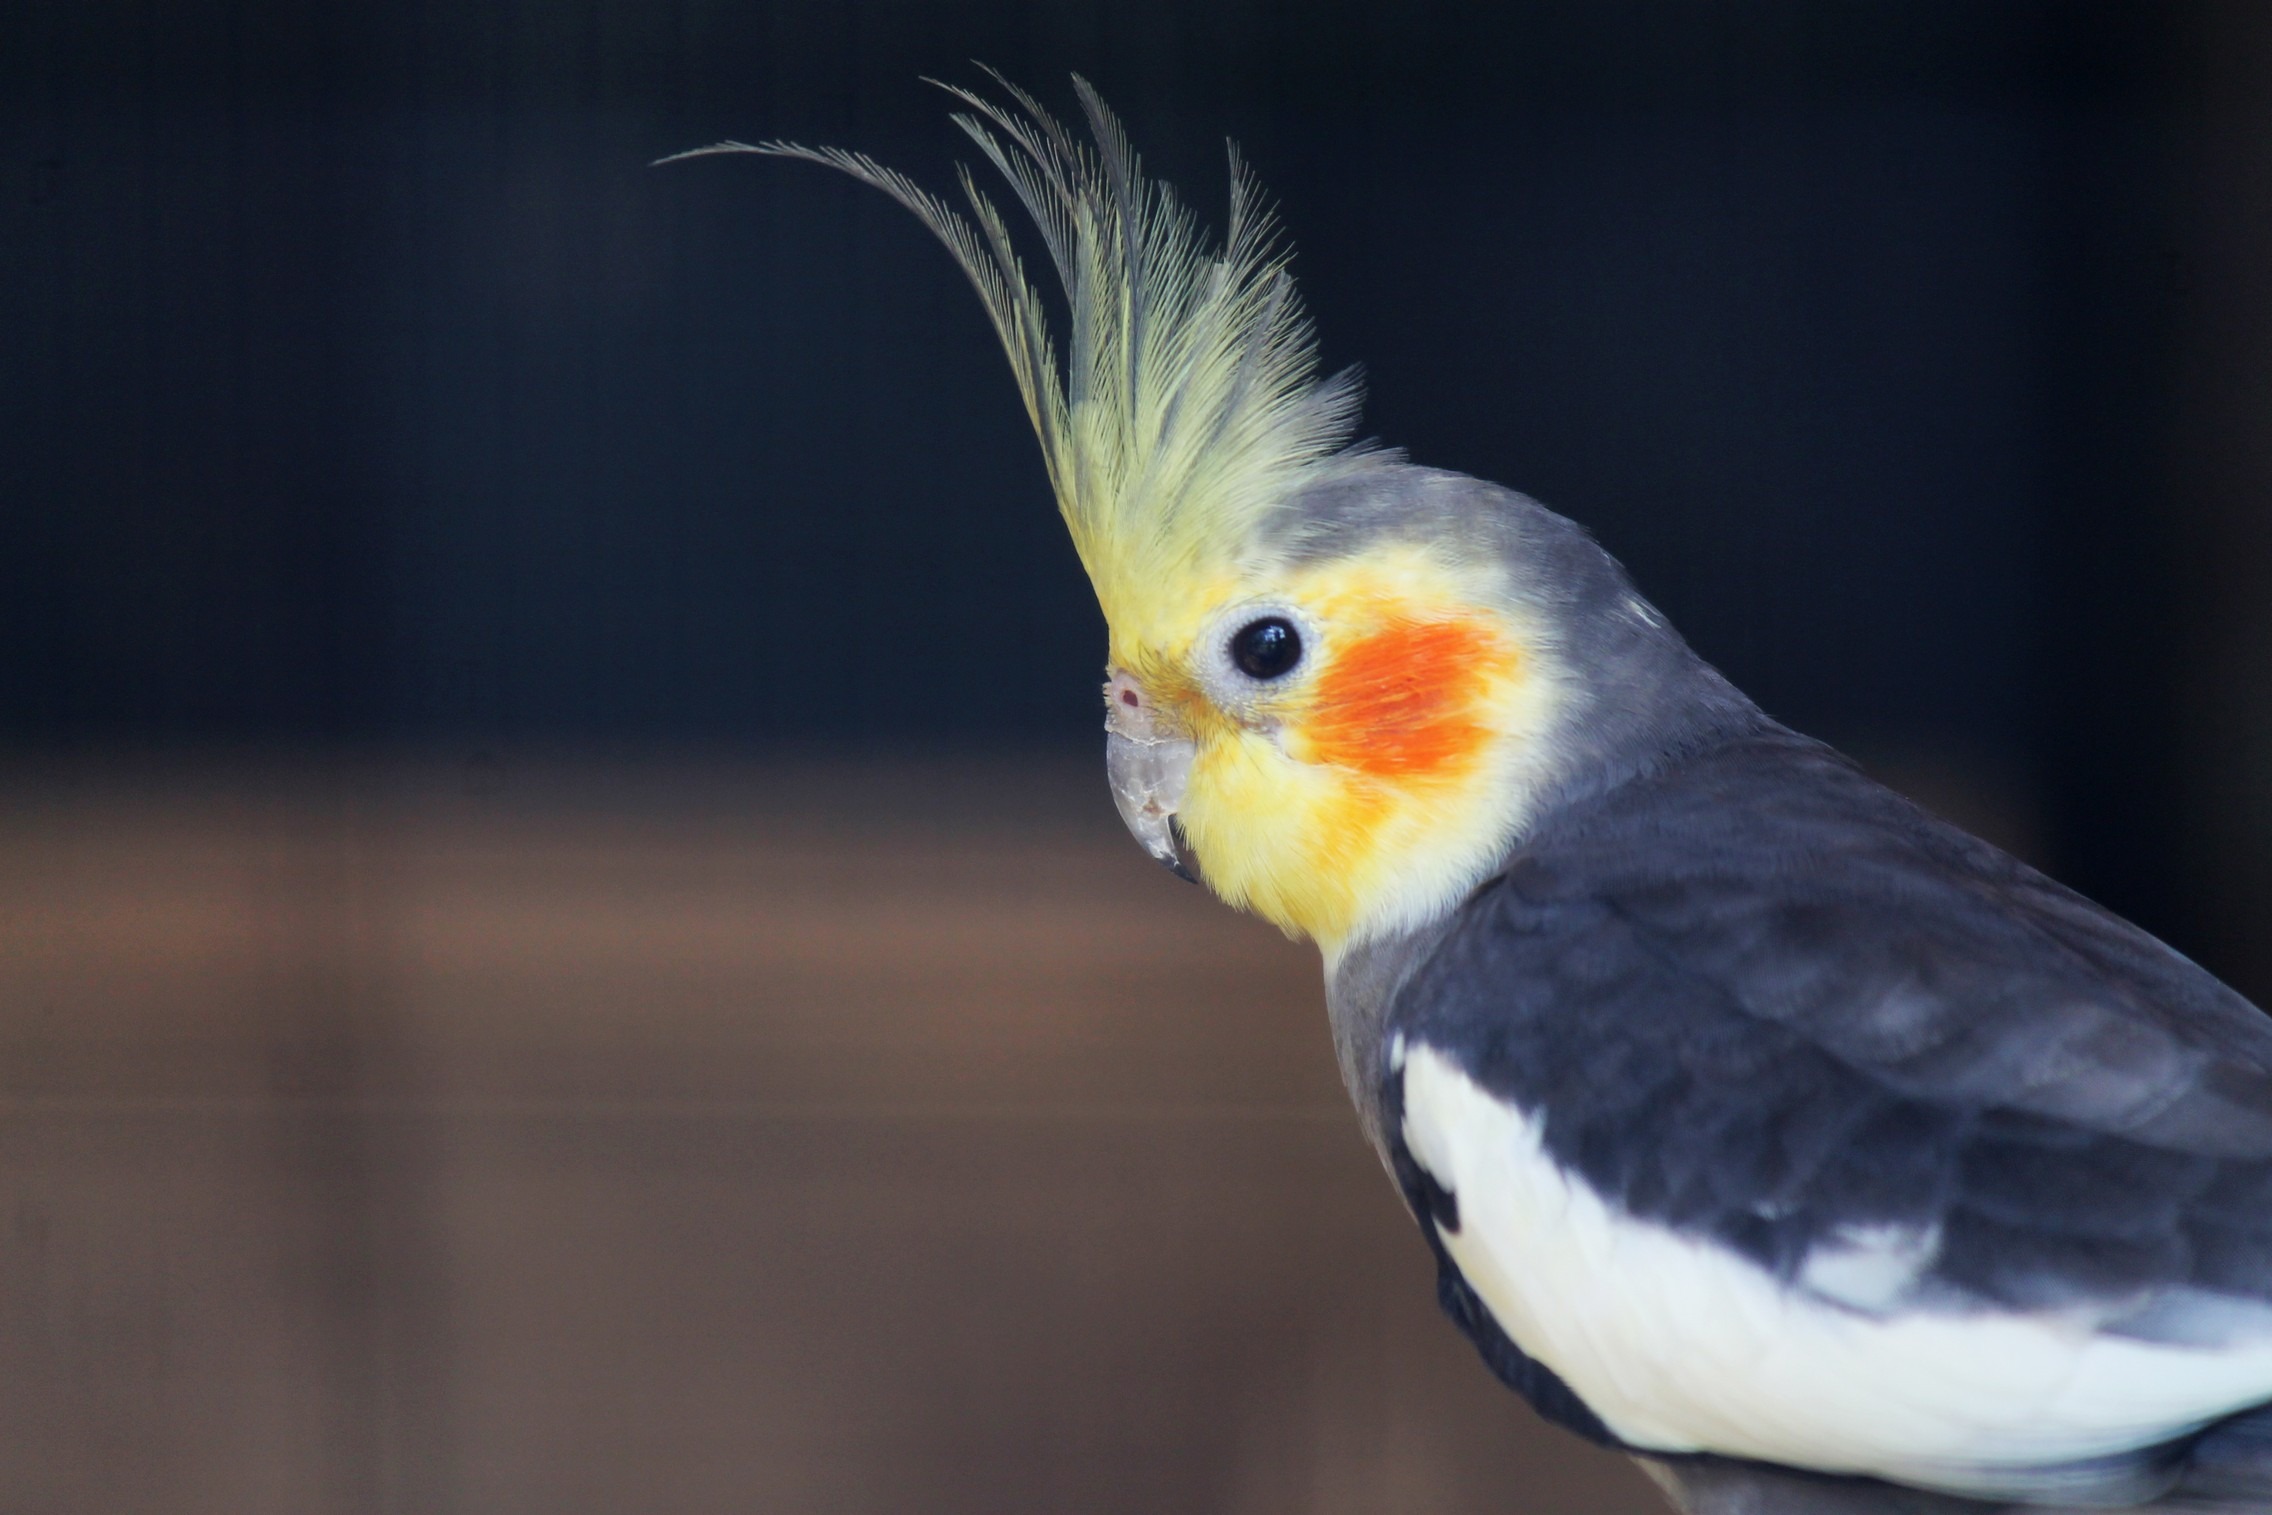
nature, outdoor, wilderness, bird, wing, animal, fly, wildlife, wild, beak, mammal, freedom, feather, avian, fauna, cocktail, majestic, posing, wings, vertebrate, creature, parrot, cockatiel, cockatoo, common pet parakeet